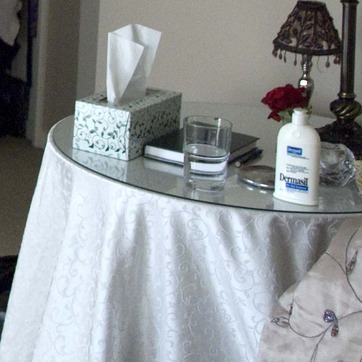
Material: glass